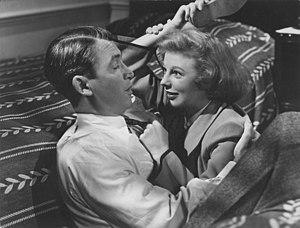
Un homme change son destin est un film américain réalisé par Sam Wood en 1949.
Ben Lewis est un monteur américain, né le 6 février 1894 à New York, mort le 29 décembre 1970 à Los Angeles.